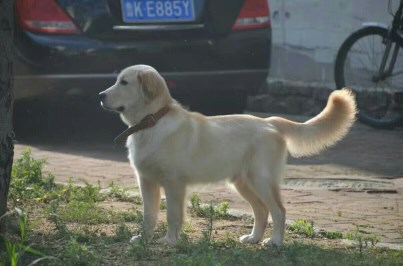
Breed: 5355-n000126-golden_retriever